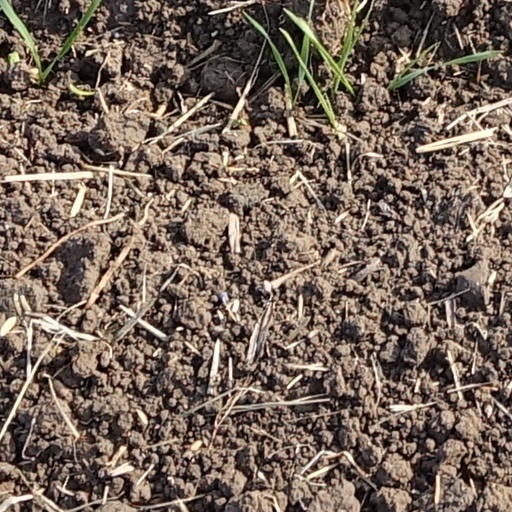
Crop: wheat